Lenny Dykstra

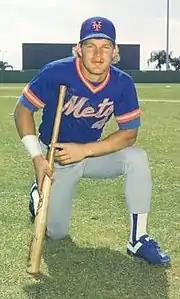
Dykstra in 1986

With Dykstra as leadoff hitter, the 1986 Mets coasted to the division crown, beating the second-place Philadelphia Phillies by 21.5 games en route to a 108–54 season. The Mets ended up in the World Series after a victory over the NL West champion Houston Astros in the 1986 NLCS, 4 games to 2. Dykstra hit a walk-off home run in Game 3, which is considered one of the biggest hits in Mets franchise history and of Dykstra's career. He hit .304 in the 1986 NLCS, and then .296 in the World Series against the Boston Red Sox. His leadoff home run in Game 3 at Fenway Park sparked the Mets, who had lost the first games of the Series at home at Shea Stadium. Dykstra's leadoff home run in Game Three made him the third Met in team history (along with Tommie Agee and Wayne Garrett, both of whose home runs also came in a Game 3, in the 1969 and 1973 World Series respectively), to hit a leadoff home run in the World Series. Following Dykstra's home run, the Mets won Game 3 in blowout fashion 7-1, eventually rallying to defeat the Red Sox in seven games.